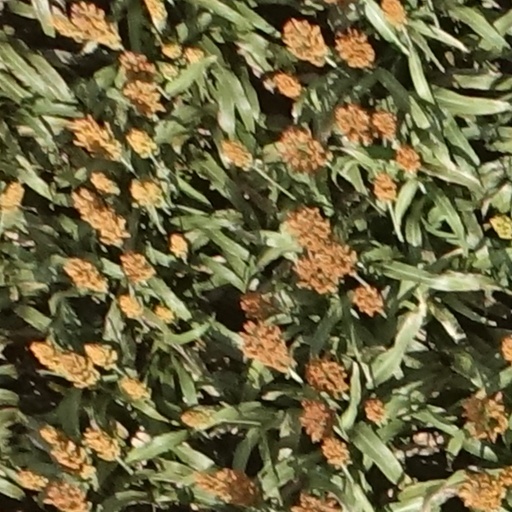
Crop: sorghum